Catalan Company

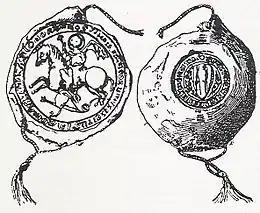
Seal of the Grand Catalan Company,

After the important victory of Kibistra, the Company decided to return to Ania and spend the winter there as their lack of knowledge of the terrain made an advance very dangerous. During the retreat, crossing country that had been conquered by the Turks, Greek historians report numerous examples of looting, abuses and cruelty by the "almogavar" soldiers, worse according to them than was suffered under the Ottoman yoke.